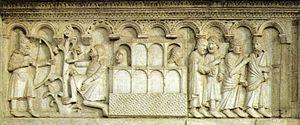
L'histoire de la Genèse est une frise composée de quatre plaques de bas-reliefs, subdivisées chacune en plusieurs scènes représentant des épisodes de la Genèse, l'ensemble décore la partie basse de la façade occidentale de la cathédrale de Modène en Émilie-Romagne.
La Cathédrale de Modène est la première église de la ville de Modène et de l'archidiocèse de Modène-Nonantola en Émilie-Romagne.